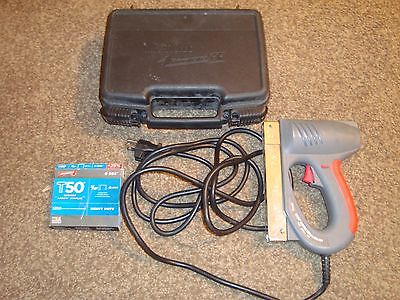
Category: stapler